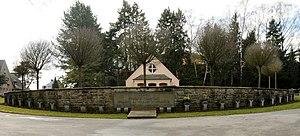
1940, Nécropole à Dudelange. 21 soldats français, en majorité Spahis, tombés sur le territoire luxembourgeois